Iqbal Ahmed

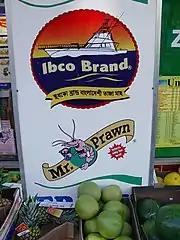
Seamark products sold in Bangladeshi grocery stores

Since March 1992, Ahmed has been CEO of the Seamark Group, which he founded with his brothers. The company Ibco is a supplier to the catering trade, and Seamark is the frozen-food processor. He also owns a hotel development, a Thai restaurant and bar called the Vermilion and Cinnabar (opened 14 November 2007), on Hulme Hall Lane which is worth £5 million, close to the City of Manchester Stadium.